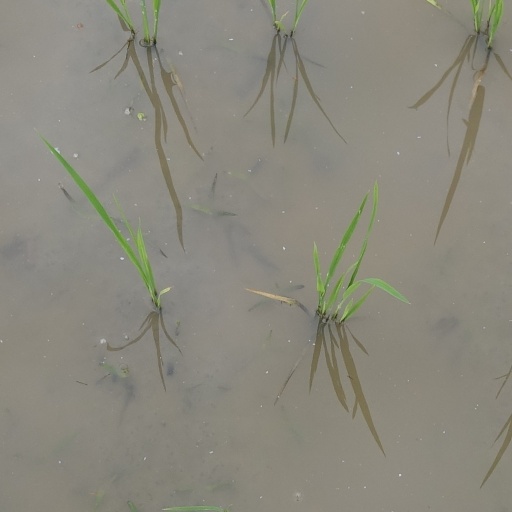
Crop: rice